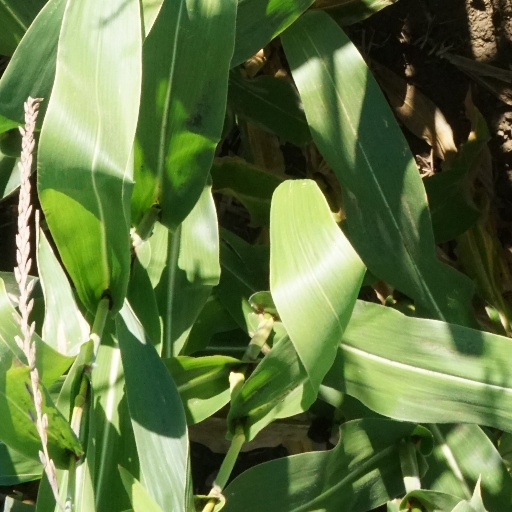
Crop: maize; corn